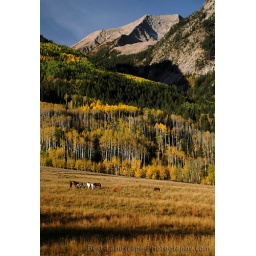
horses grazing beneath colorado mountains in autumn